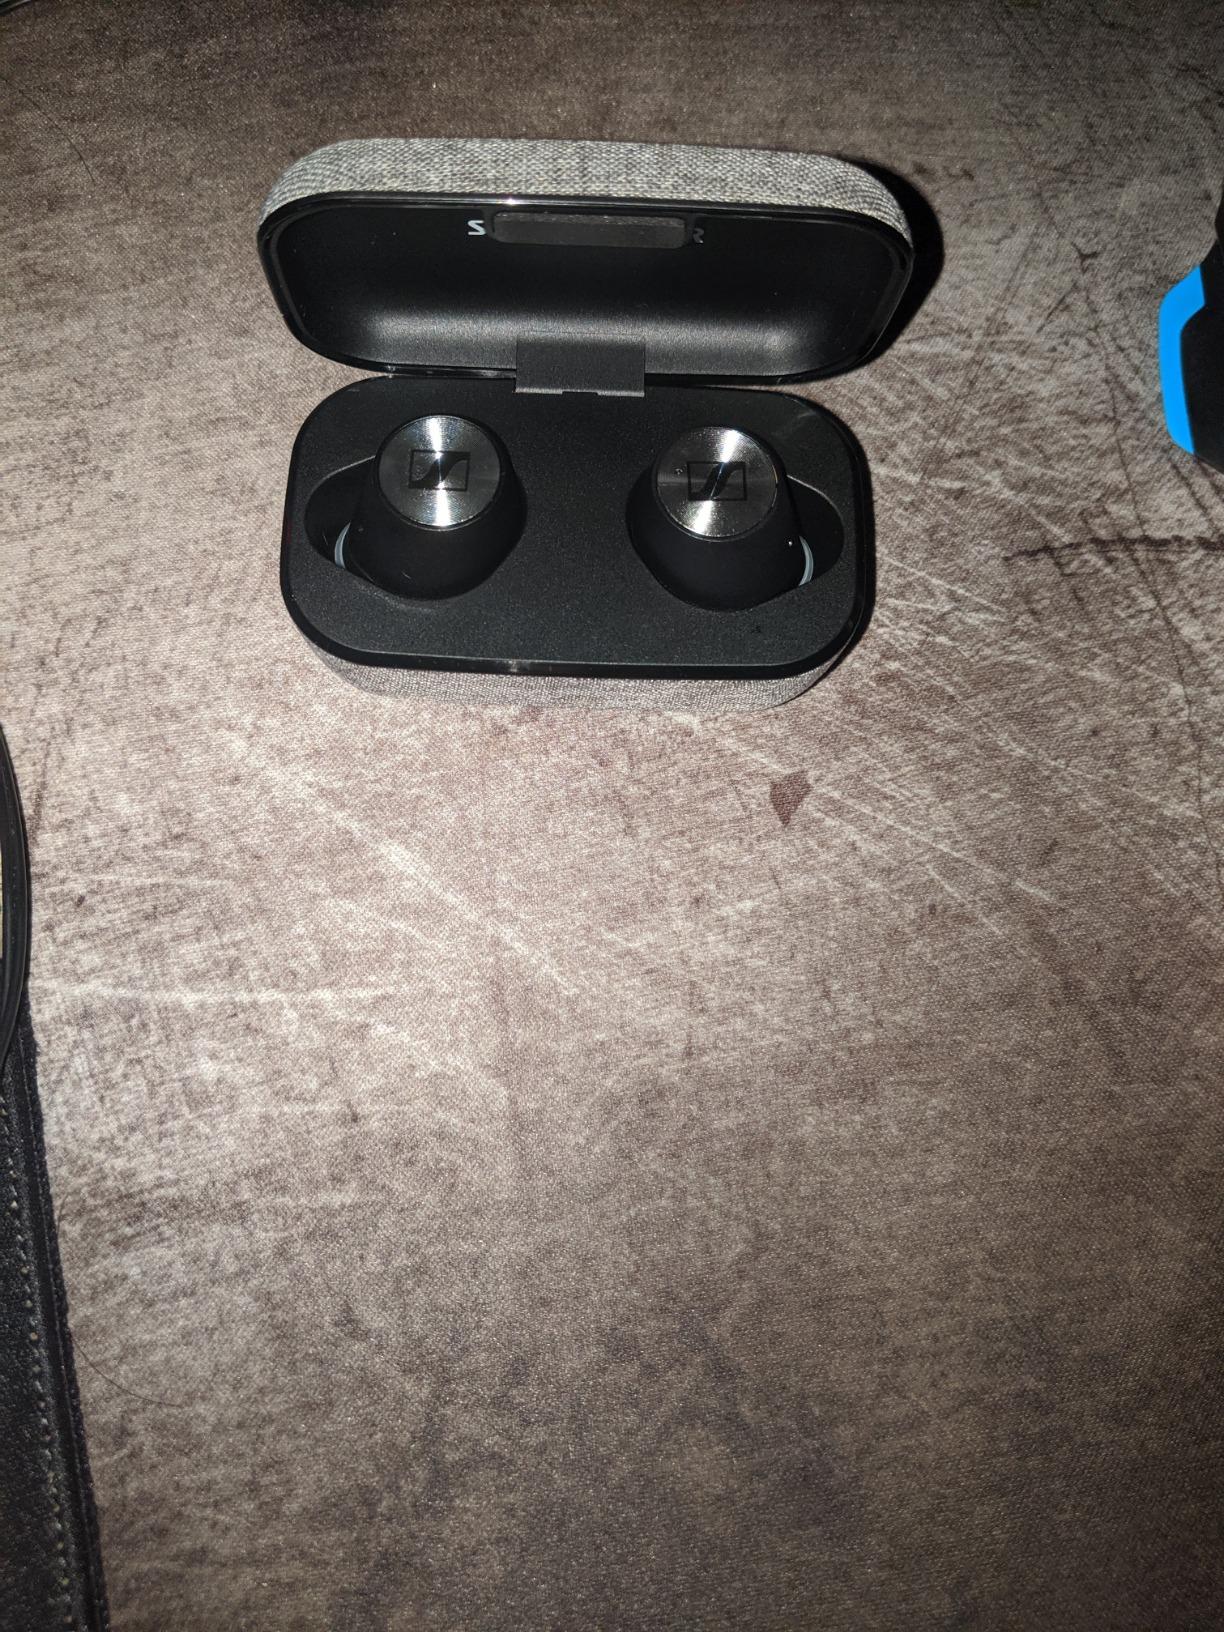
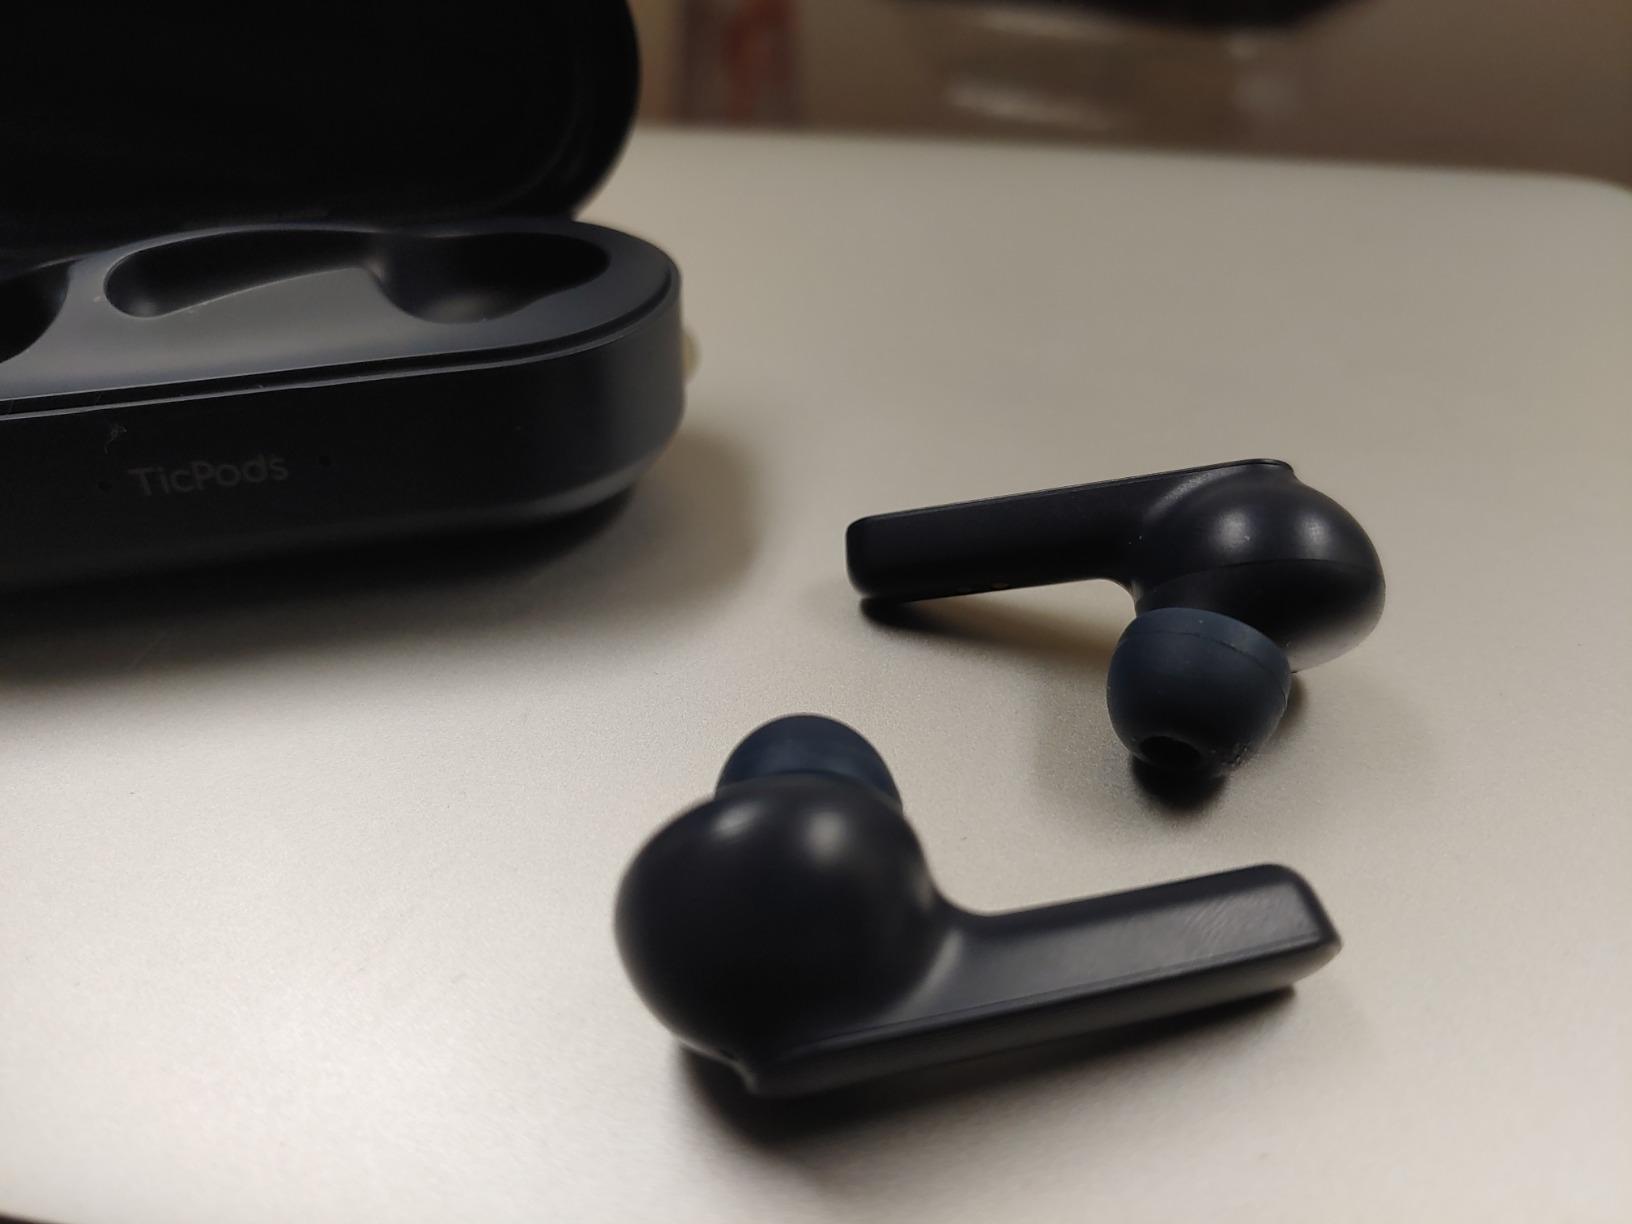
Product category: earbuds
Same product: no